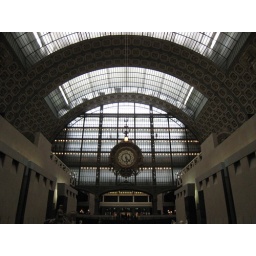
Musee D'Orsay interior in Paris. The building was formerly a train station